Piano Sonata No. 2 (Ives)

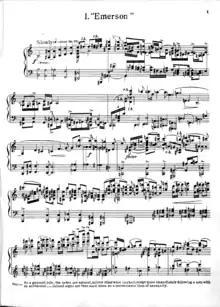
The beginning of the Concord Sonata, first edition

The sonata's four movements represent figures associated with transcendentalism. In the introduction to his "Essays Before a Sonata" (published immediately before the "Concord Sonata", and serving as what Henry and Sidney Cowell called "an elaborate kind of program note (124 pages long)"), Ives said the work was his "impression of the spirit of transcendentalism that is associated in the minds of many with Concord, Massachusetts of over a half century ago. This is undertaken in impressionistic pictures of Emerson and Thoreau, a sketch of the Alcotts, and a scherzo supposed to reflect a lighter quality which is often found in the fantastic side of Hawthorne."